Auldhame Castle

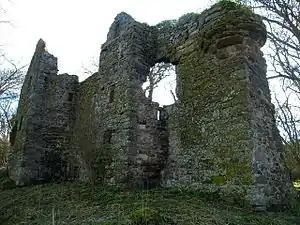
Ruins of Auldhame Castle

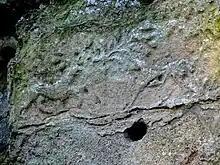
Plaster freize depicting animals and a tree, Auldhame Castle

Auldhame Castle is a ruined L-plan tower house standing on a ridge above Seacliff beach, about 3 miles east of North Berwick in East Lothian, and less than half a mile from Tantallon Castle.